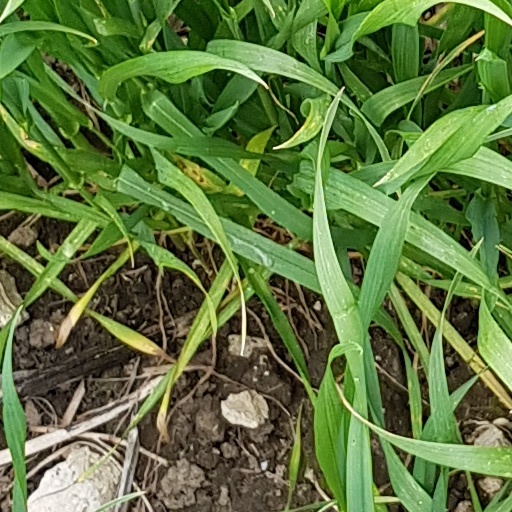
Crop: wheat